John Christoforou

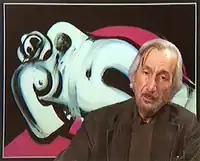
John Christoforou

John Christoforou (10 March 1921 – February 2014) was a British painter of Greek heritage. He spent his childhood in Greece, but returned to England in 1938. With the outbreak of the war, he joined the Royal Air Force where he flew missions in the Far East.